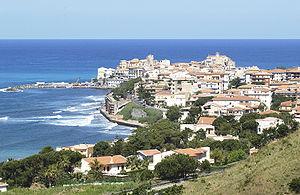
Diamante est une commune de la province de Cosenza en Calabre (Italie).